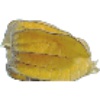
Label: Physalis with Husk 1